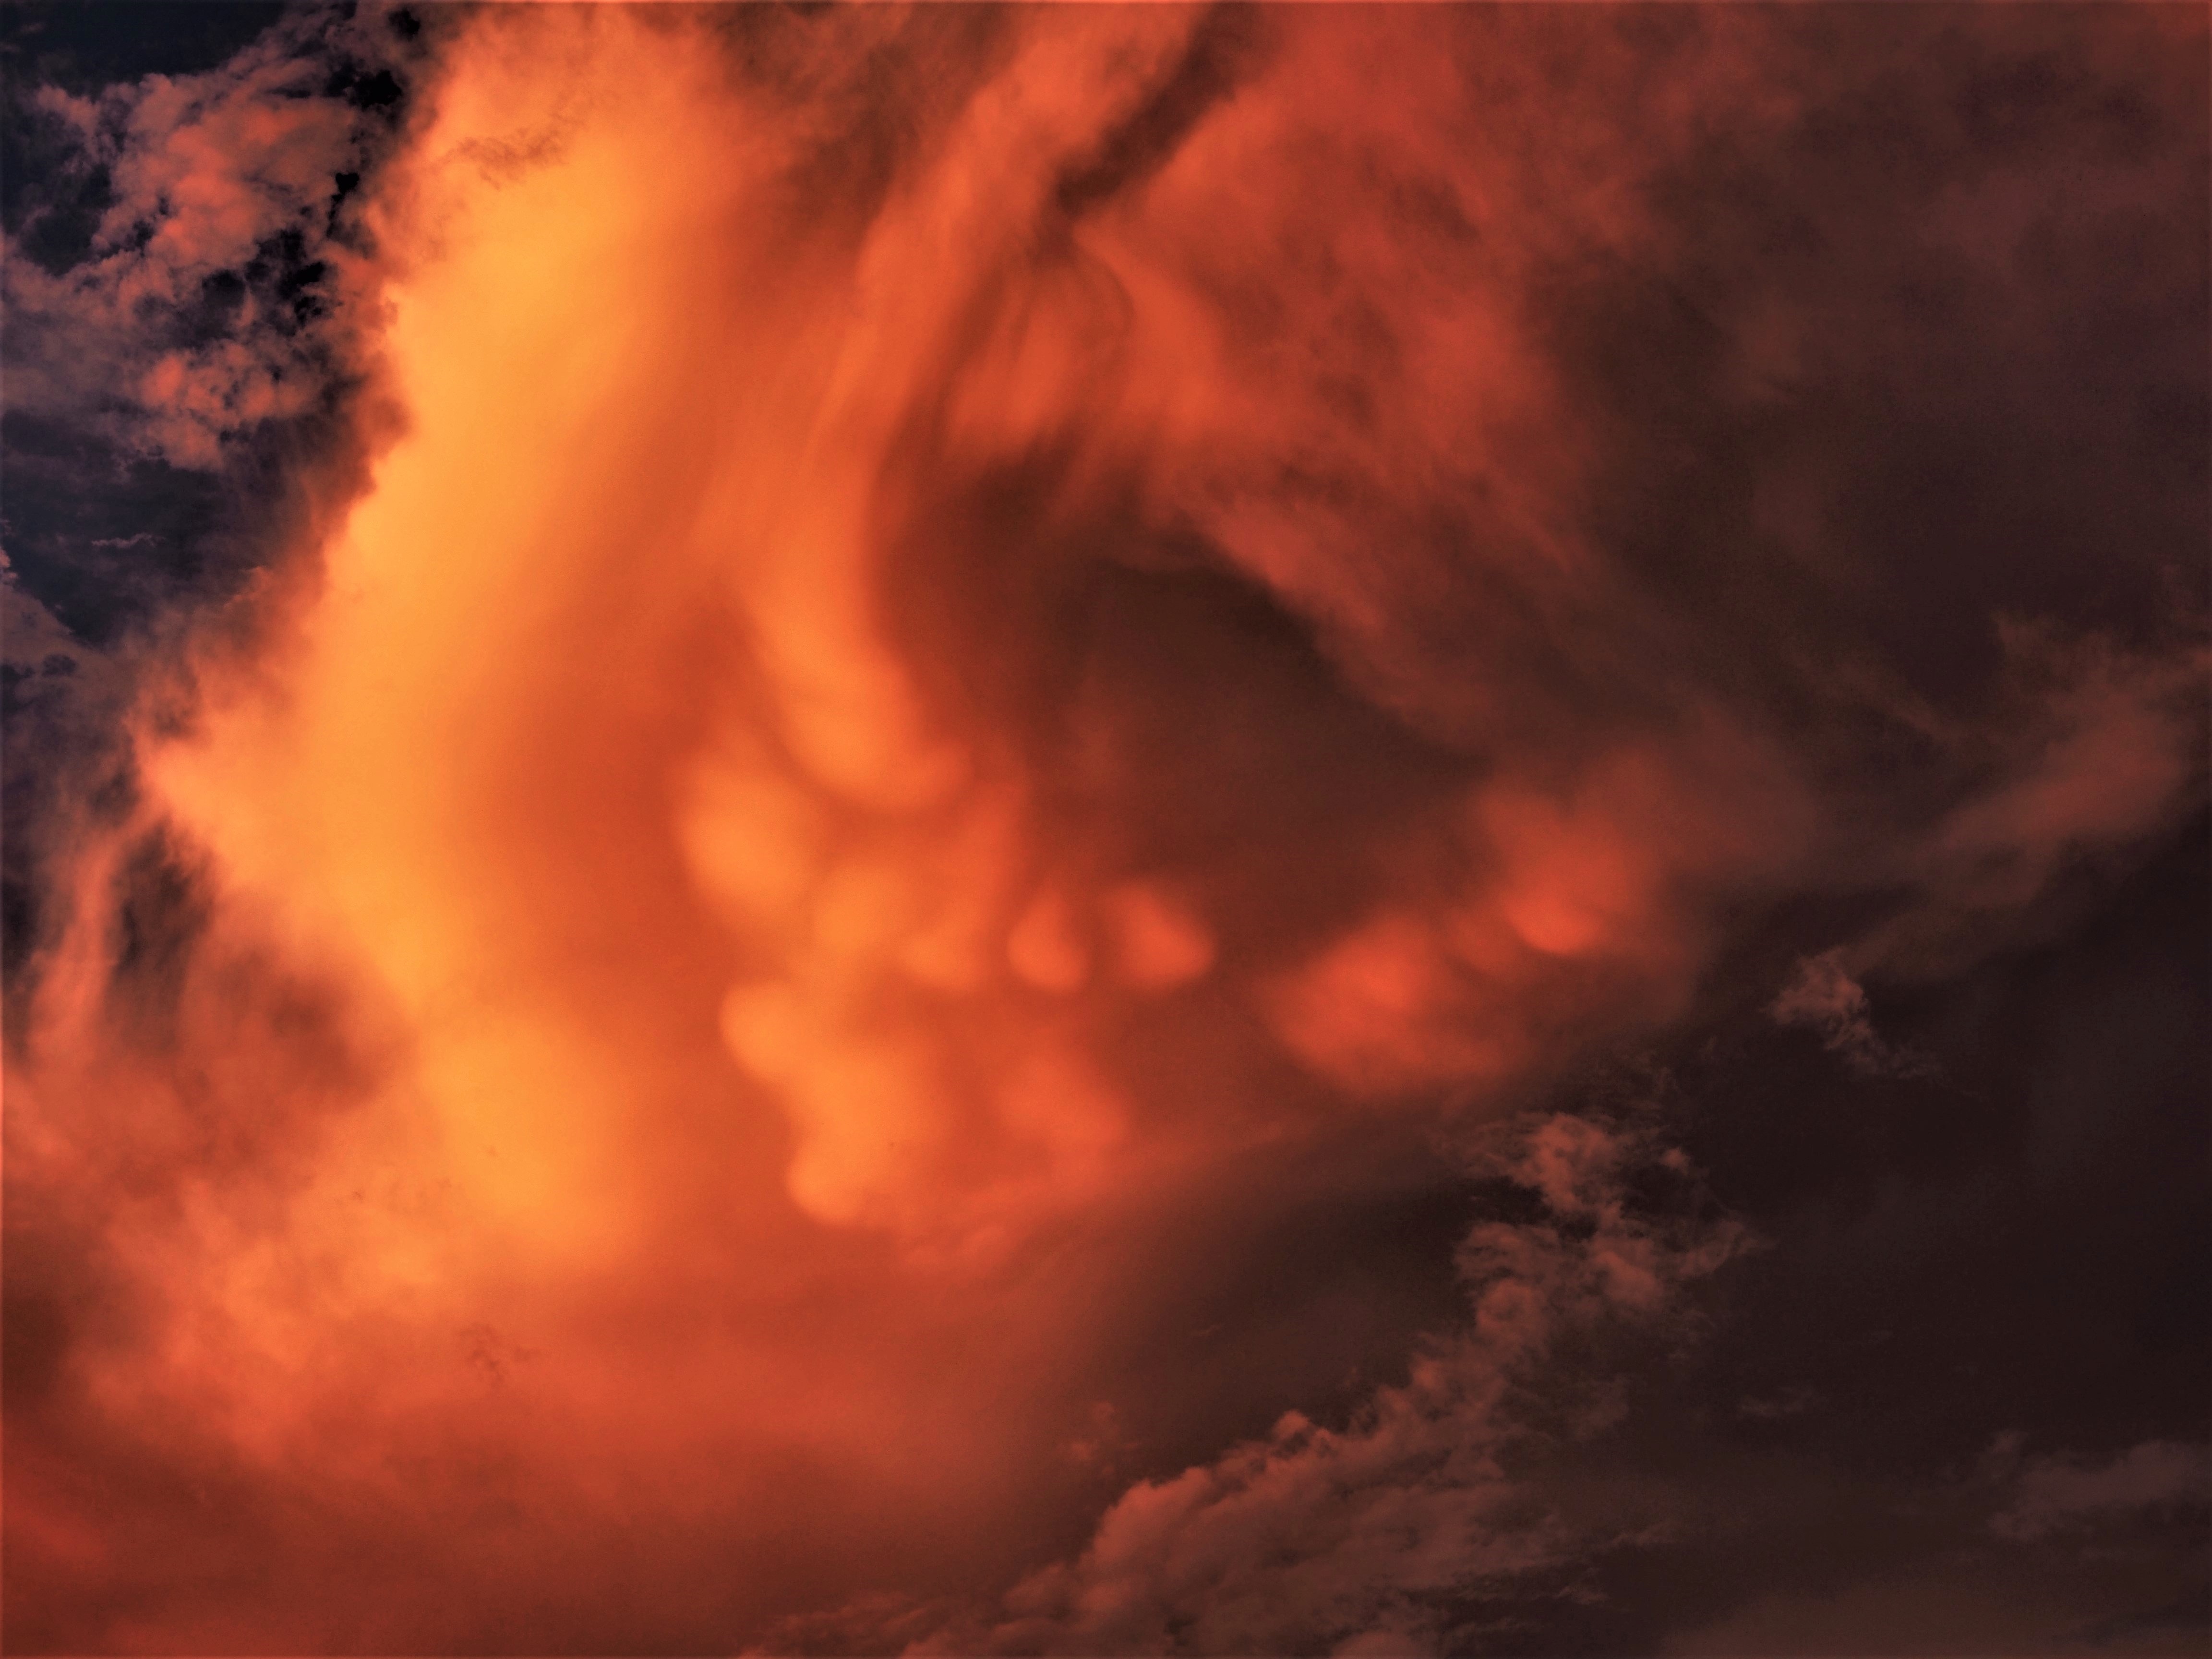
sky, cloud, geological phenomenon, red, atmosphere, cumulus, heat, atmospheric phenomenon, orange, meteorological phenomenon, evening, landscape, rock, space